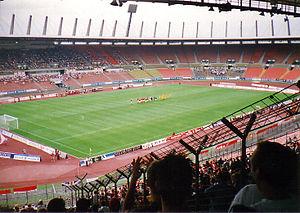
Le Rheinstadion est un ancien stade allemand de football situé à Düsseldorf. Il est remplacé par le LTU Arena, inaugurée en 2005.
La Coupe du monde de football 1974 est la dixième édition de la Coupe du monde de football. Elle se tient en Allemagne de l'Ouest et voit le sacre de la nation hôte, qui bat les Pays-Bas en finale.
La finale de la Coupe d'Europe des vainqueurs de coupe 1980-1981 est la 21ᵉ finale de la Coupe d'Europe des vainqueurs de coupe, organisée par l'UEFA. Ce match de football a lieu le 13 mai 1981 au Rheinstadion de Düsseldorf, en Allemagne de l'Ouest.